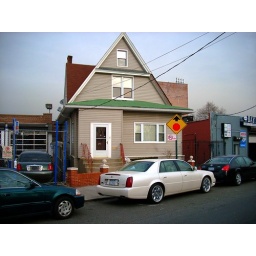
Single house surrounded by auto body shops.